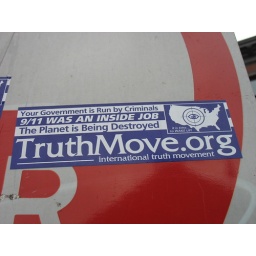
sticker on a street sign outside St. Vincent's Hospital in New York